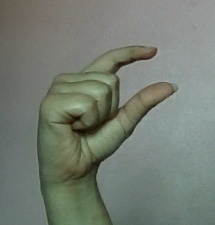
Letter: dal